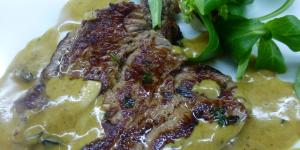
solomillo de ternera con salsa de rabano